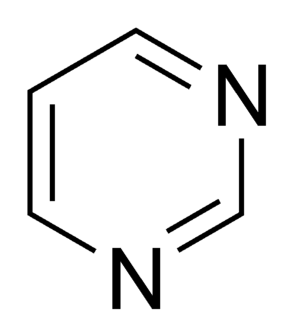
Les analogues d'acides nucléiques sont des composés qui sont structurellement similaires aux ARN et ADN présents dans la nature. Ils ont des utilisations pour la recherche en médecine et en biologie moléculaire. Les nucléotides, qui constituent les acides nucléiques, sont composées de trois parties : un squelette phosphate, un sucre pentose et l'une des quatre bases nucléiques. Dans un analogue d'acide nucléique, n'importe laquelle de ces parties peut être modifiée. Cela résulte typiquement en une modification de l'appariement ou de l'empilement des bases. Les analogues permettent aussi des modifications de la structure de la chaîne, en remplaçant le squelette phosphate. Un squelette de PNA permet par exemple d'obtenir une structure en triple hélice.
Les noyaux aromatiques simples, aussi appelés aromatiques simples, sont des composés aromatiques qui contiennent uniquement un système cyclique plan conjugué. La plupart d'entre eux portent des noms triviaux.